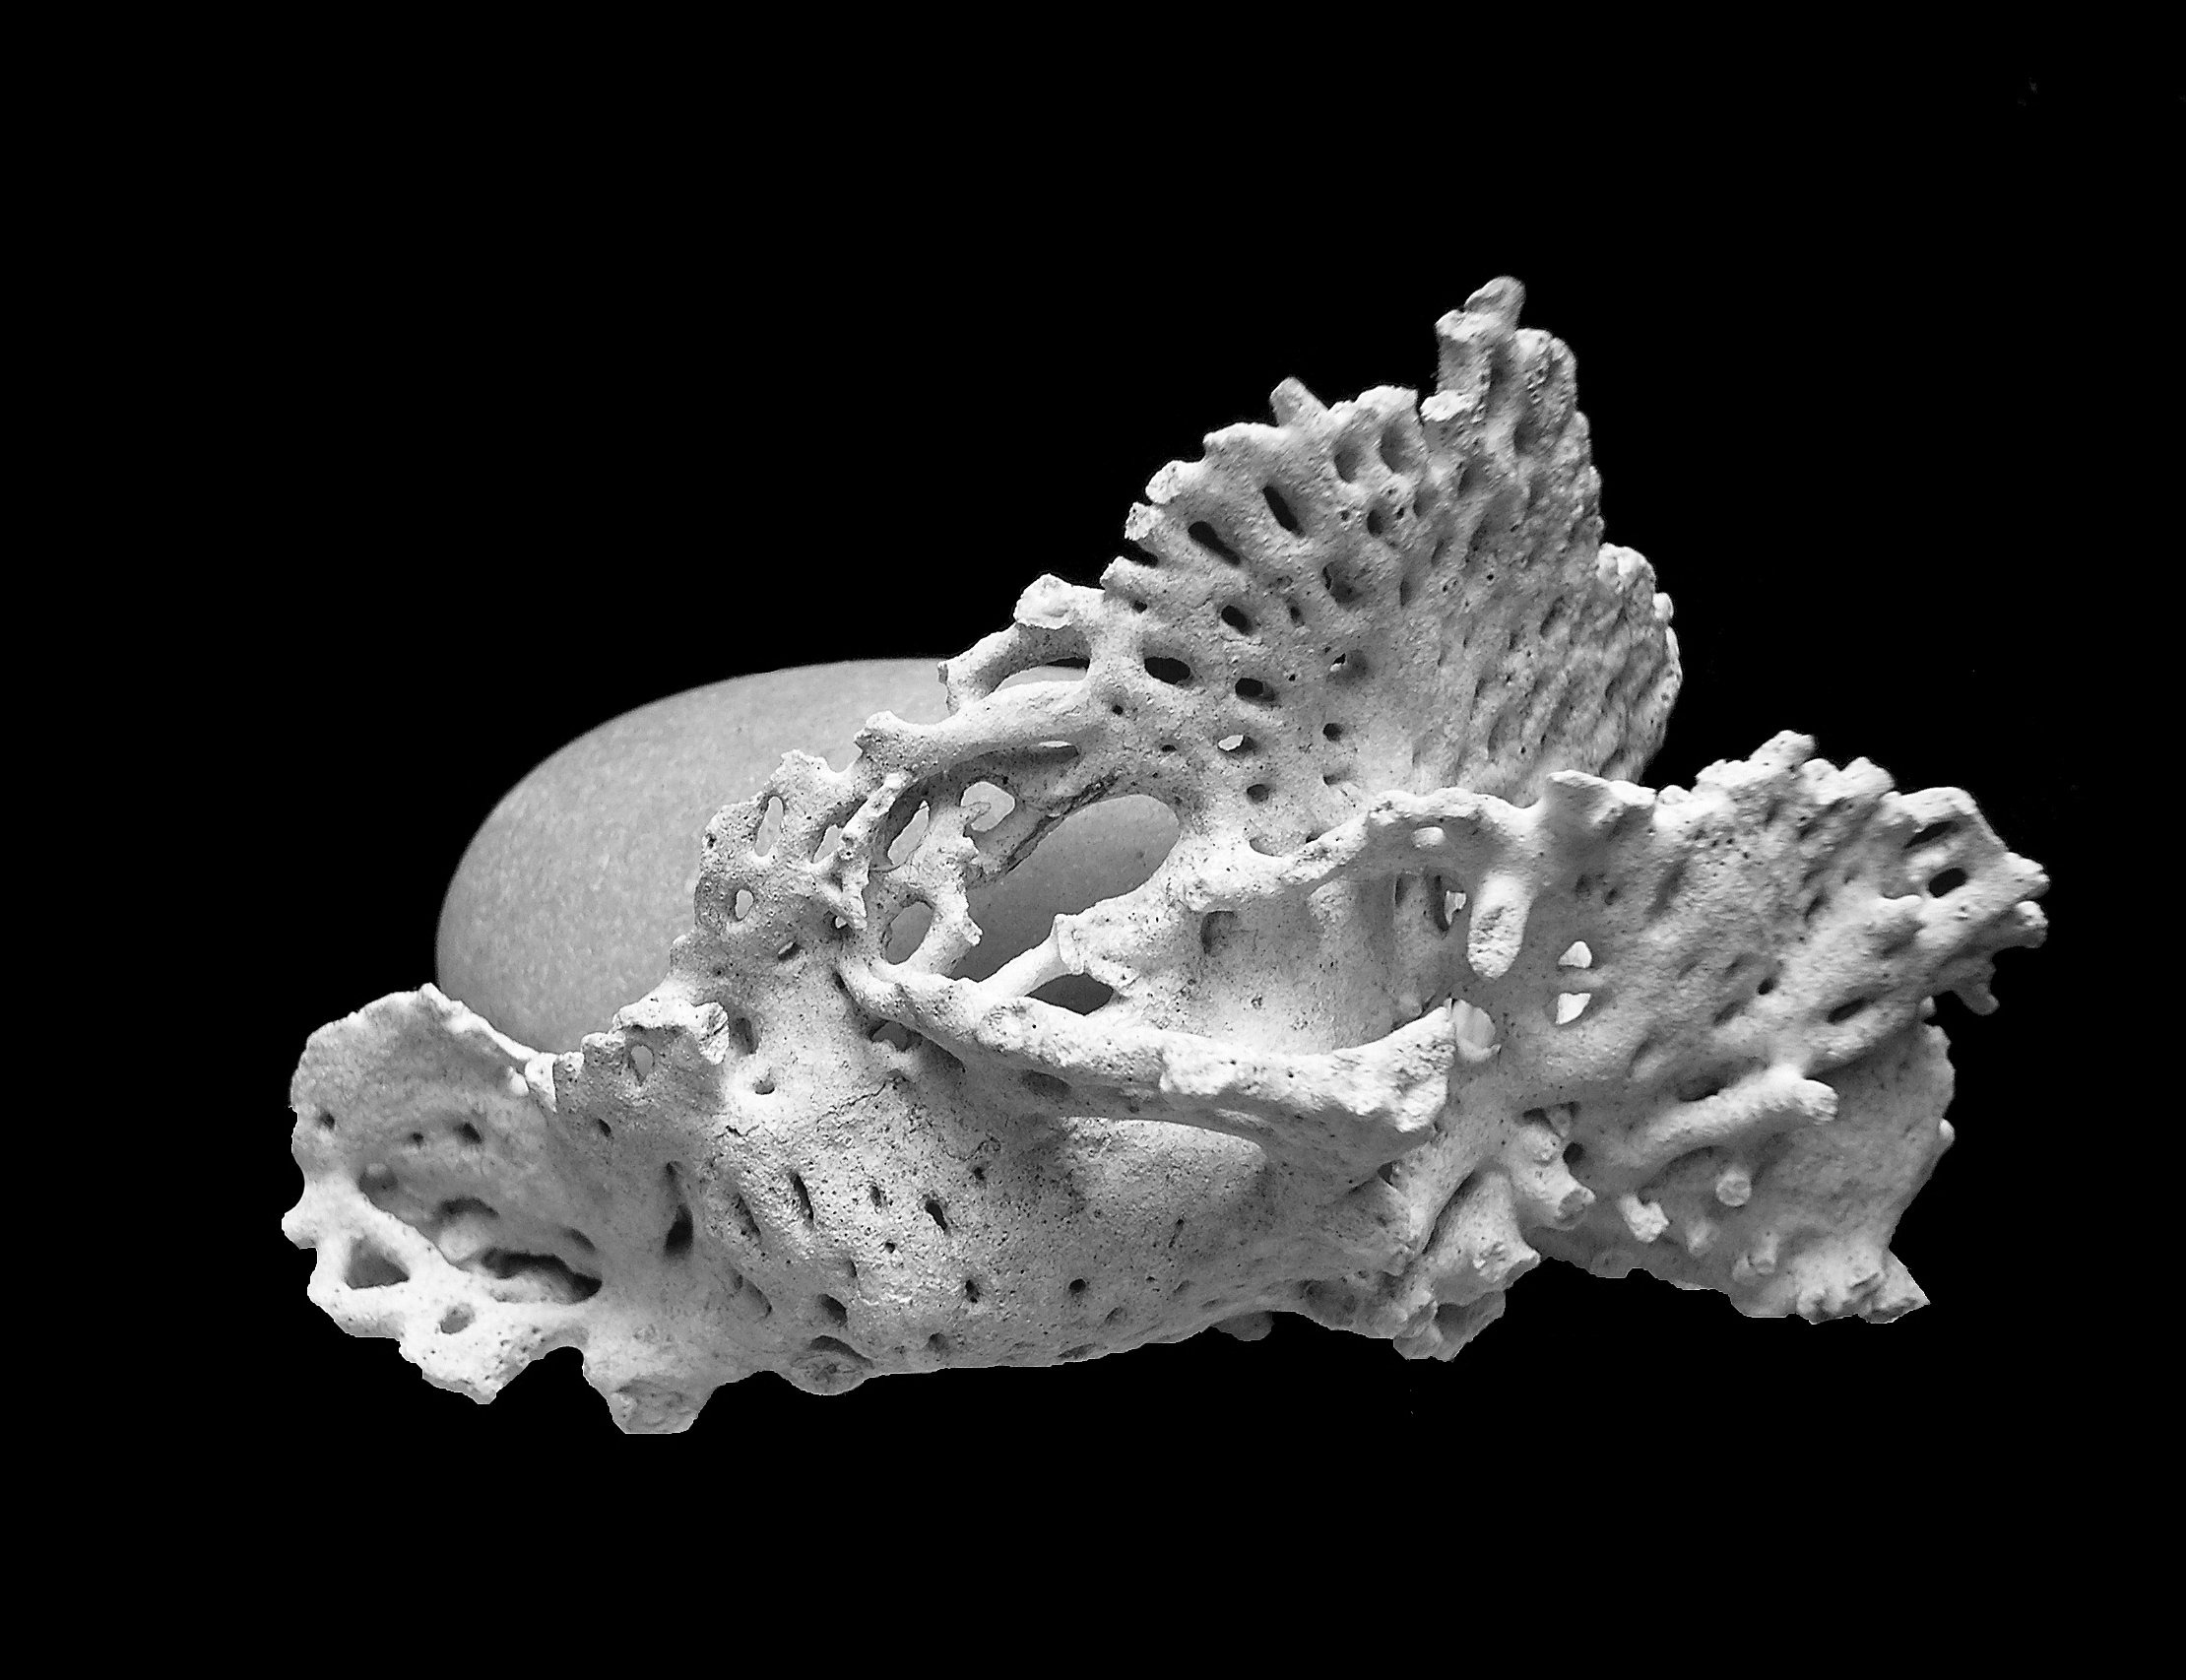
coast, nature, ocean, black and white, coastal, underwater, environment, tropical, natural, aquatic, monochrome, skull, coral, geology, marine, organ, geological, fossil, prehistoric, mineral, reefs, organism, monochrome photography